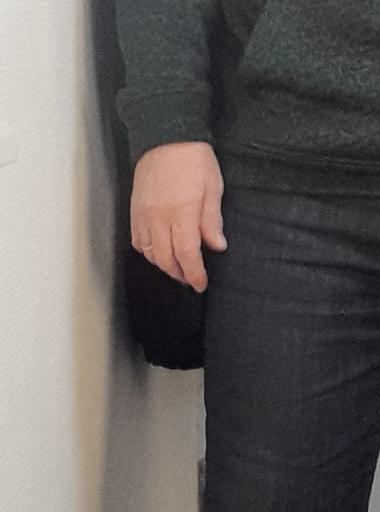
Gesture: no_gesture